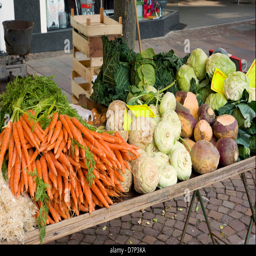
fresh vegetables at the saturday morning market